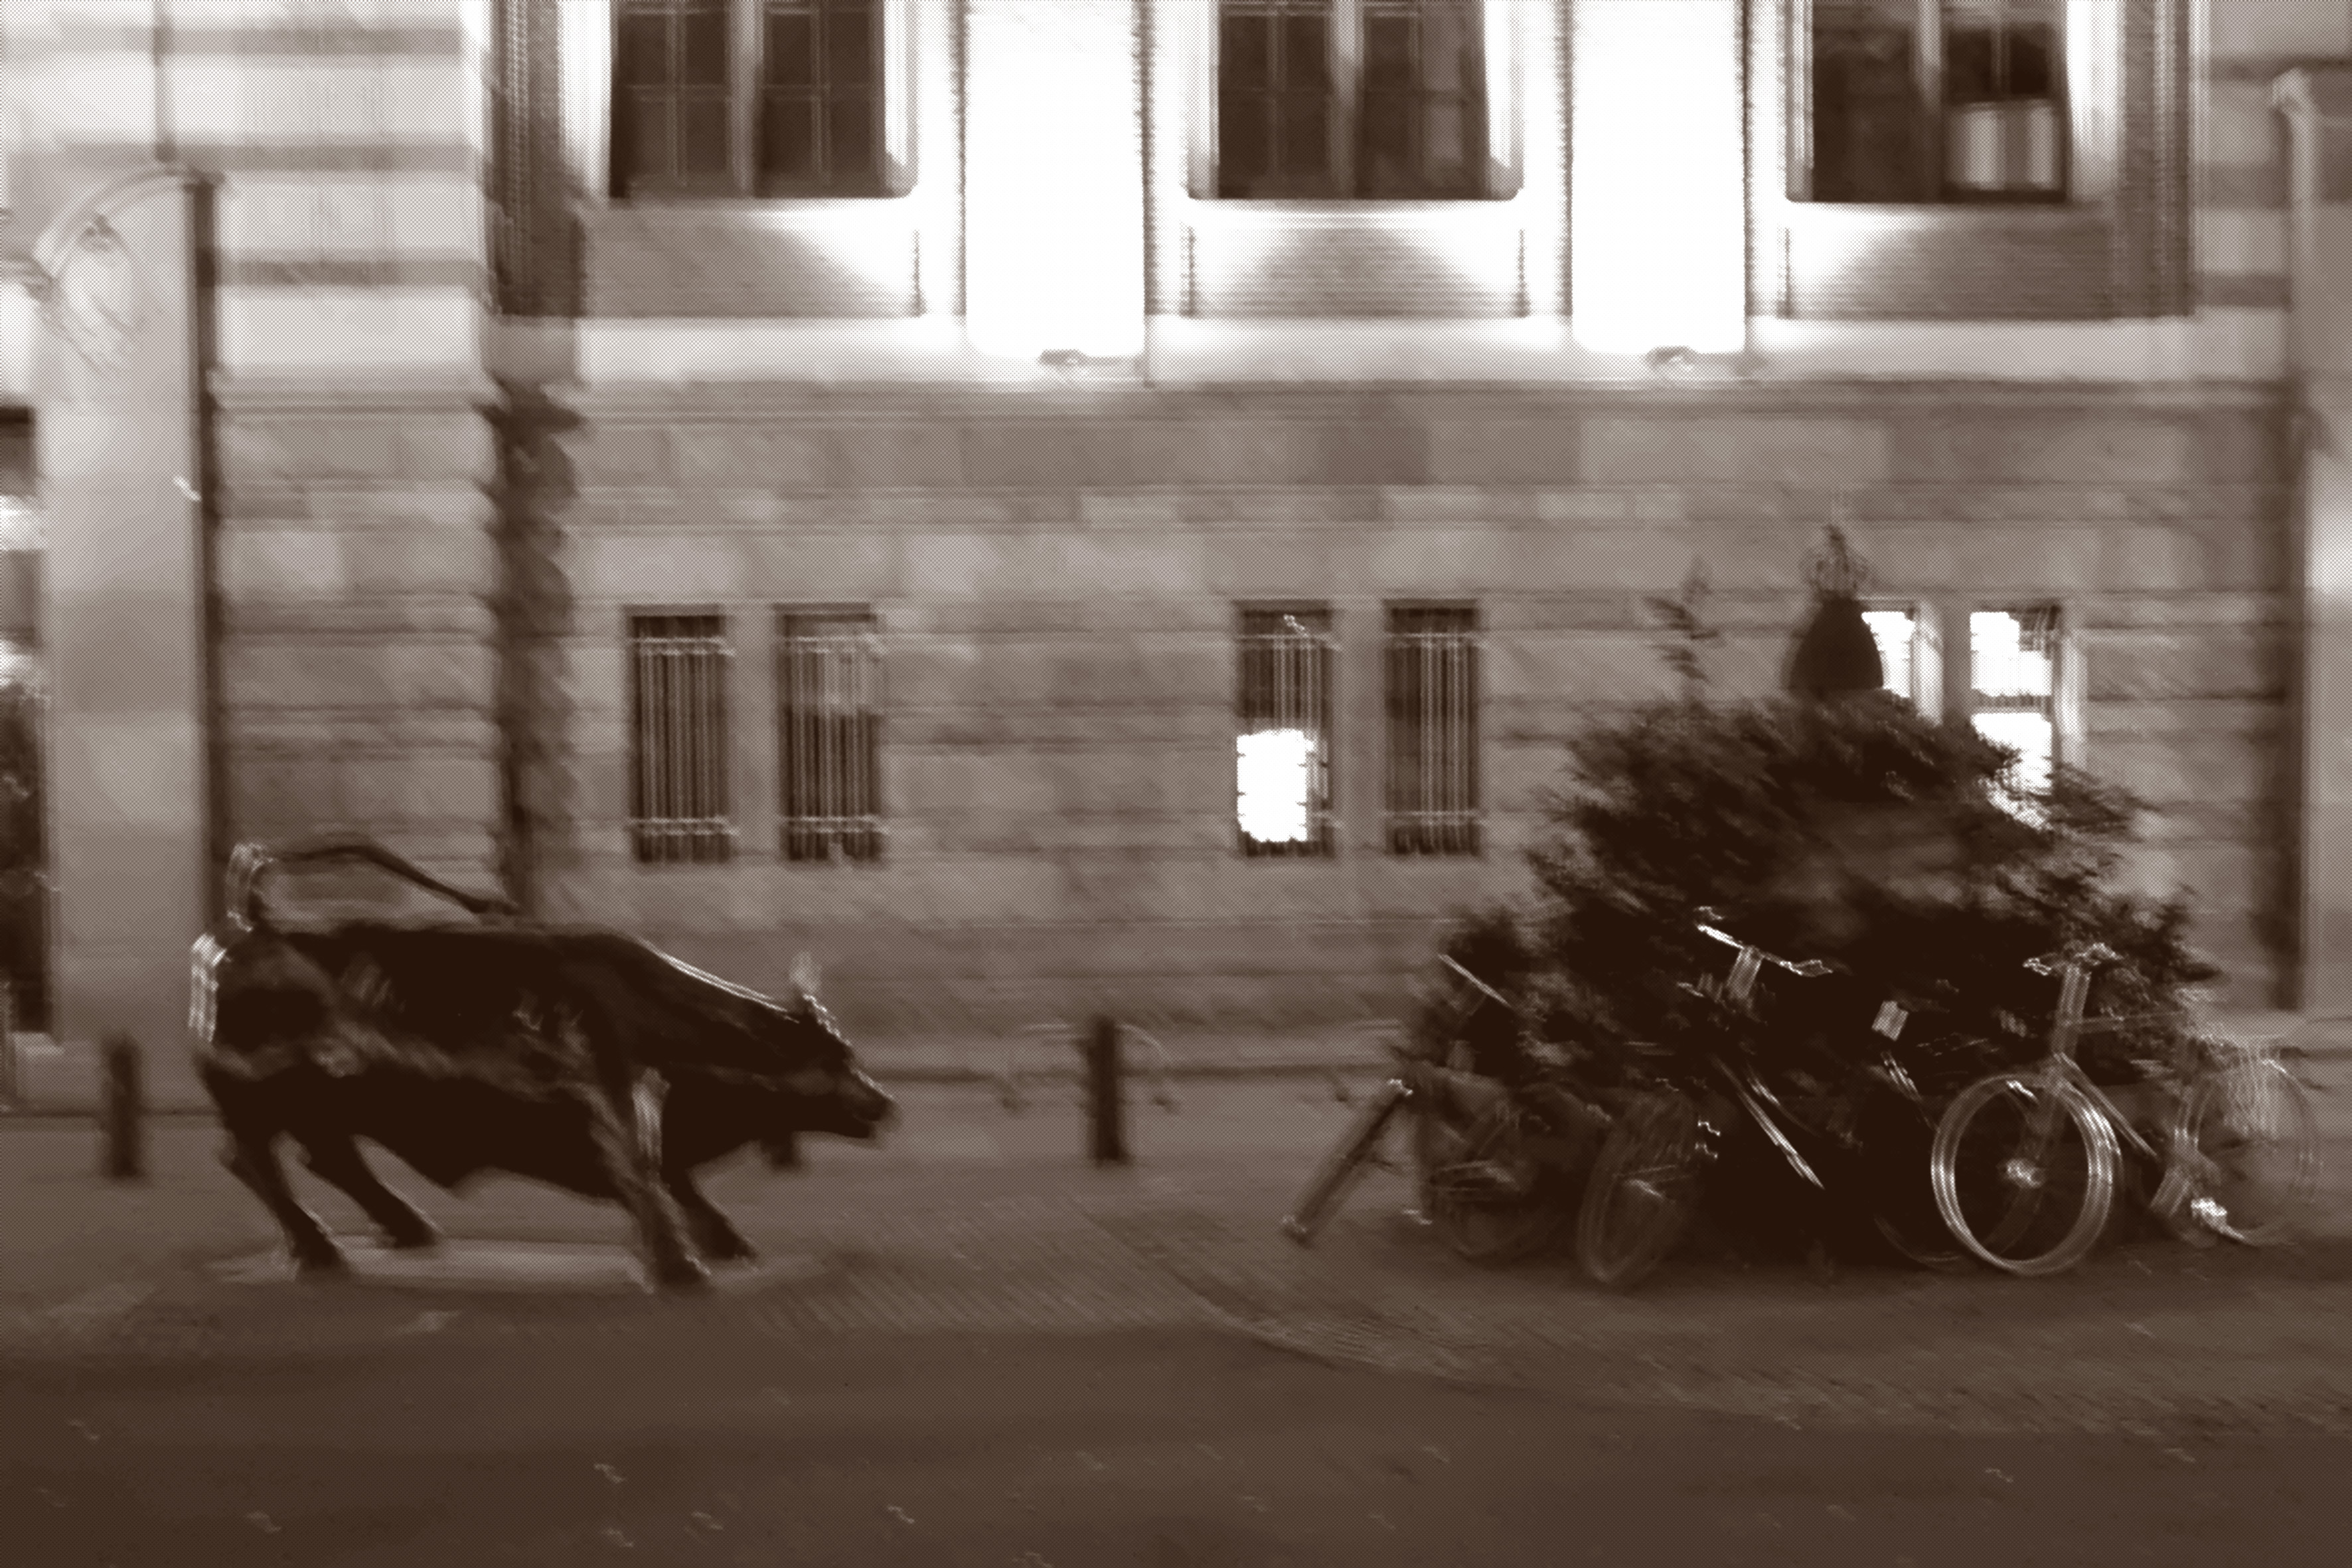
road, street, urban, travel, fujifilm, monochrome, amsterdam, netherlands, photograph, fuji, fujix, fujixe1